Citibank

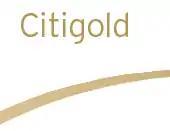
Citigold's branding, advertising additional benefits for customers with $200,000 at the firm

Citibank, N.A. ("N. A." stands for "National Association"; stylized as citibank) is the primary U.S. banking subsidiary of Citigroup, a financial services multinational corporation. Citibank was founded in 1812 as City Bank of New York, and later became First National City Bank of New York. The bank has branches in 19 countries. The U.S. branches are concentrated in six metropolitan areas: New York City, Chicago, Los Angeles, San Francisco, Washington, D.C., and Miami.